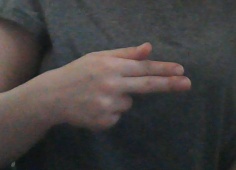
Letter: ghain